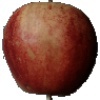
Label: Apple Red 3